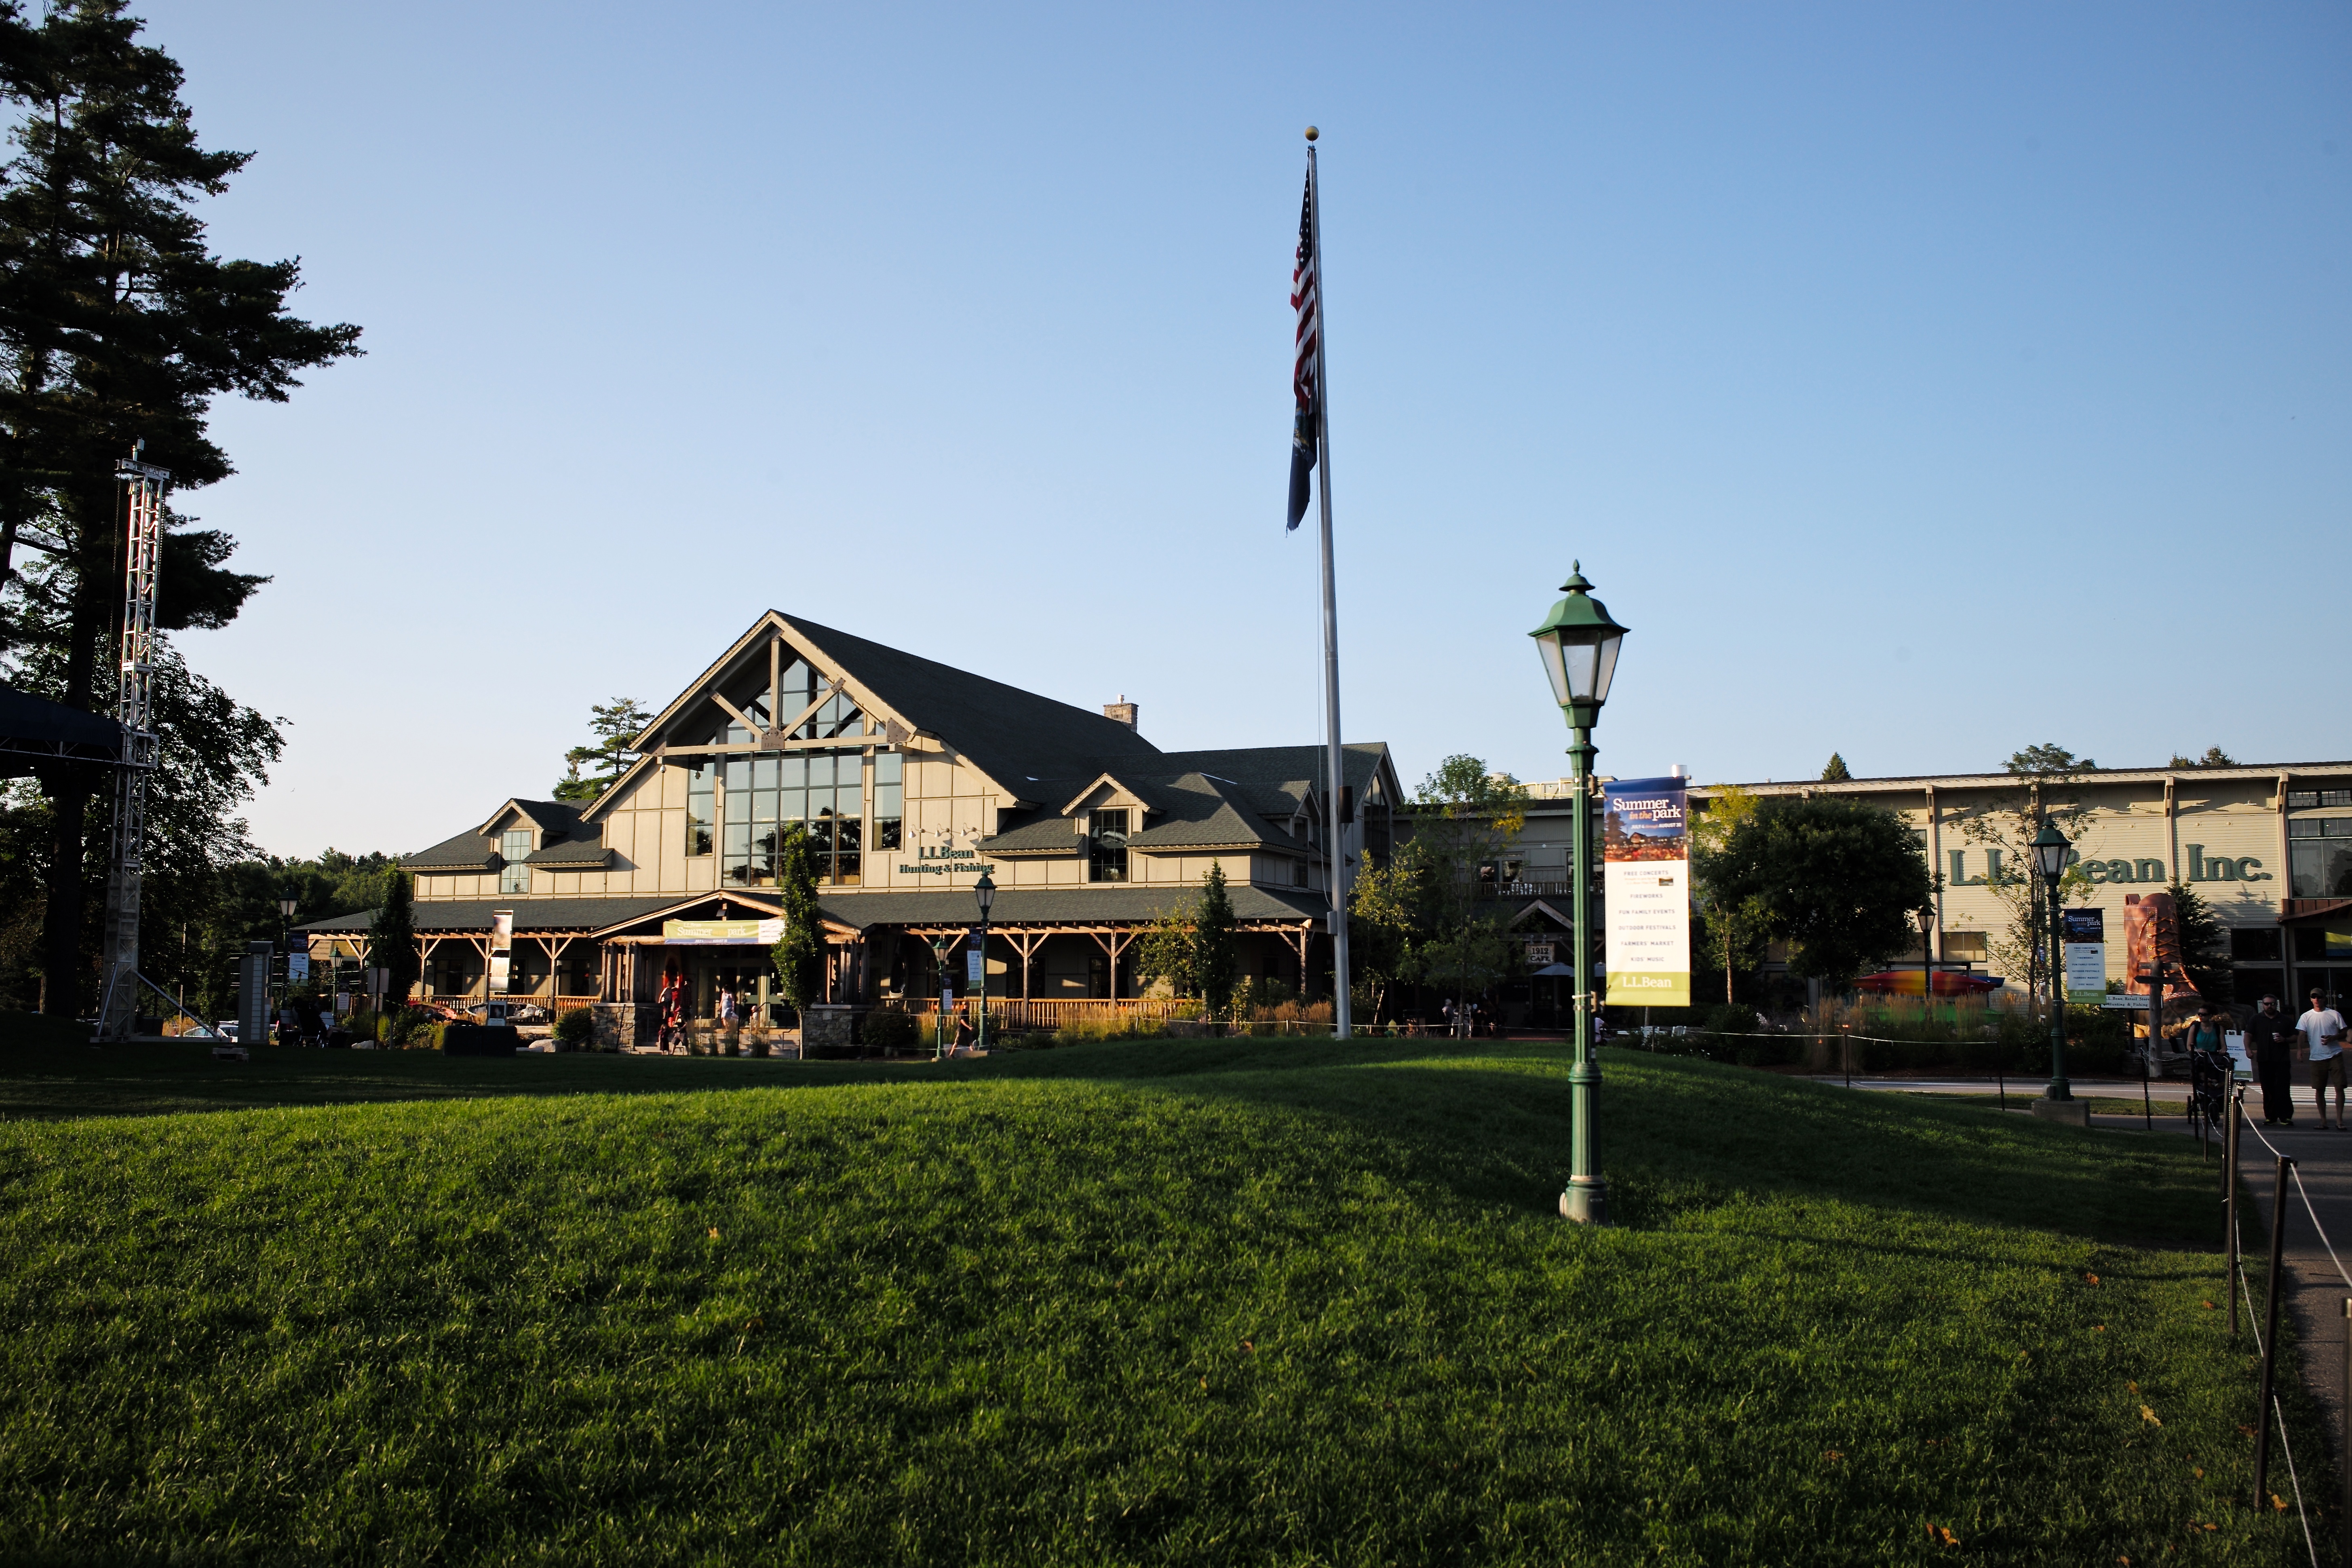
tree, house, town, home, summer, suburb, store, usa, m, 28, f2, estate, leica, 240, summicron, maine, llbean, asph, neighbourhood, freeport, residential area